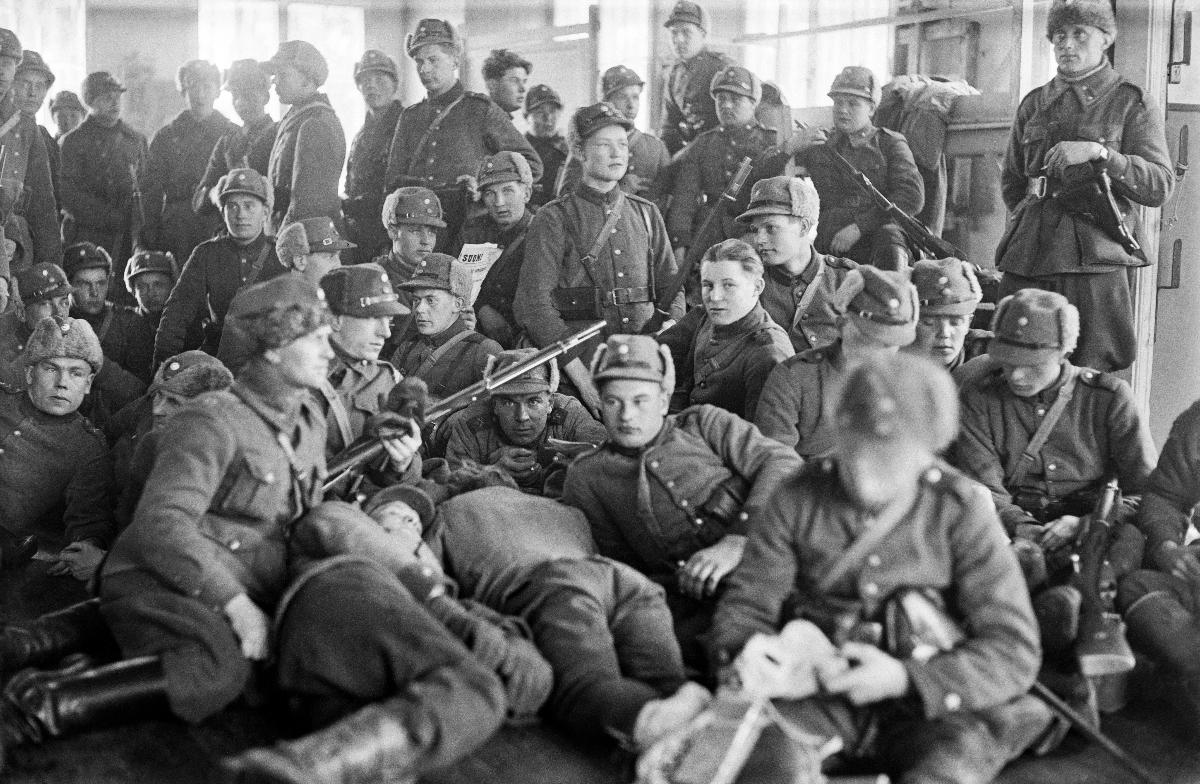
Mäntsälän kapina
Mäntsäläupproret; Mäntsälä rebellion
sisällön kuvaus: Mäntsälän kapina 27.2.-6.3.1932. Tukikohta Konalan kansakoulussa. content description: Mäntsälän rebellion 27.2.-6.3.1932. The base at Konala public school. innehållsbeskrivning: Mäntsäläupproret 27.2.-6.3.1932. Förläggningen i Kånala folkskola.
Kuvaaja: Sundström, Hugo, kuvaaja
Vuosi: 1932
Paikka: Suomi, Uusimaa, Helsinki, Konala Helsinki; Suomi
Aiheet: politiikka; äärioikeistolaisuus; lapuanliike; kapinat; suojeluskunnat; HBL; politics; far right; Lapua movement; insurgencies; right-wing extremism; rebellion; civil guard; civil guards; politik; högerextremism; Lapporörelsen; uppror; lapporörelsen; skyddskåren; kravaller; skyddskårer